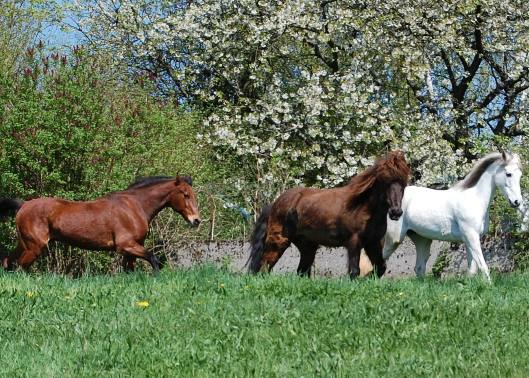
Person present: No